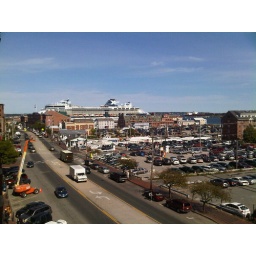
View out my office window in Portland. Lots of cruise ships.